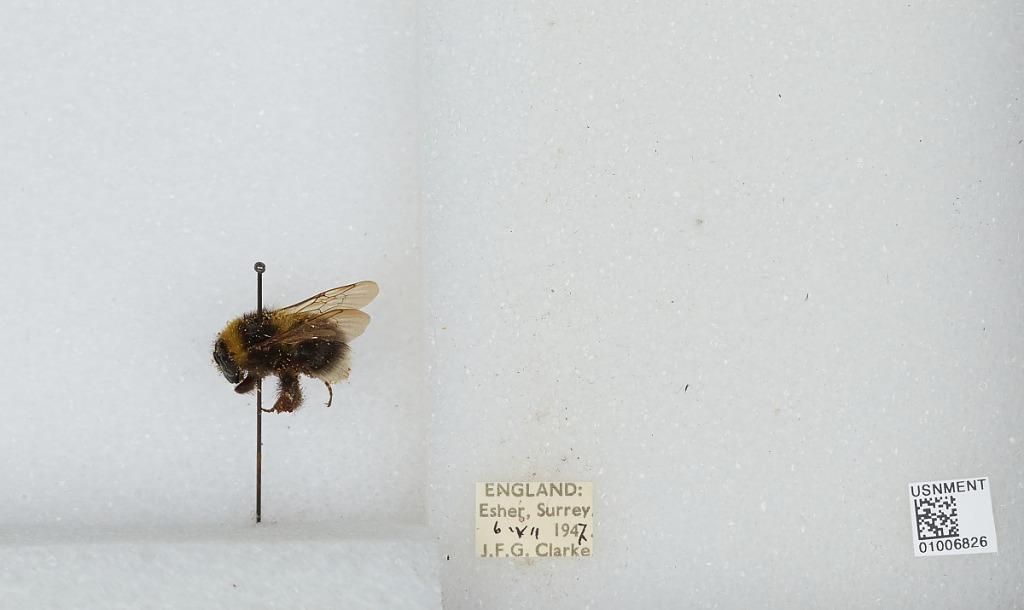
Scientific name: Bombus (Megabombus) hortorum (Linnaeus)
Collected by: J. Clarke
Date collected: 1947-7-6
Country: United Kingdom
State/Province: England
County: Surrey
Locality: Elmbridge; Esher
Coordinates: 51.3692, -0.365